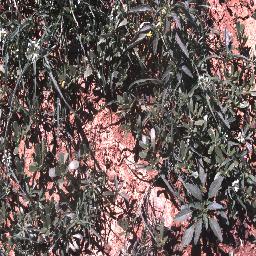
Label: negative